Loire

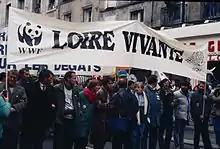
Loire Vivante WWF protests in 1989 against the proposed Serre de la Fare dam

In 1986, the French government, the Loire-Brittany Water Agency and the EPALA settled an agreement on flood prevention and water